European Athletic Association

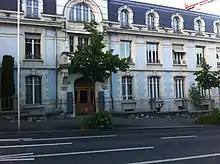
European Athletics' current headquarters in Lausanne.

The 1970s were also the time for European Athletics to raise the issue of doping. They started establishing more systematic controls, pushing for tests to be extended to non-European athletes as well. The European Championships of 1974 included a wider range of banned products than previously, with anabolic steroids being checked at all other subsequent events. As a continent, Europe clearly was "the nucleus of the IAAF" and an example to be followed for other IAAF members. As such, the European Association became an experimental platform for international athletics, organising events before they were recognized by the International Olympic Committee. For example, the women's marathon was included in the 1982 championships and became an Olympic distance for female athletes at the 1984 Summer Olympics.